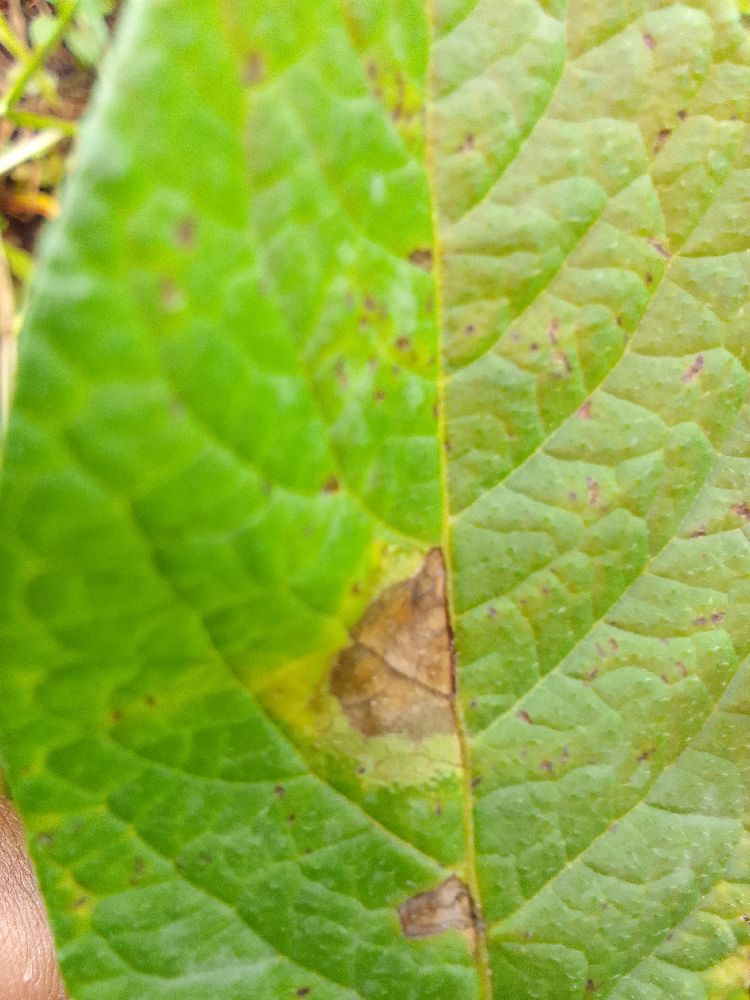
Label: Late blight